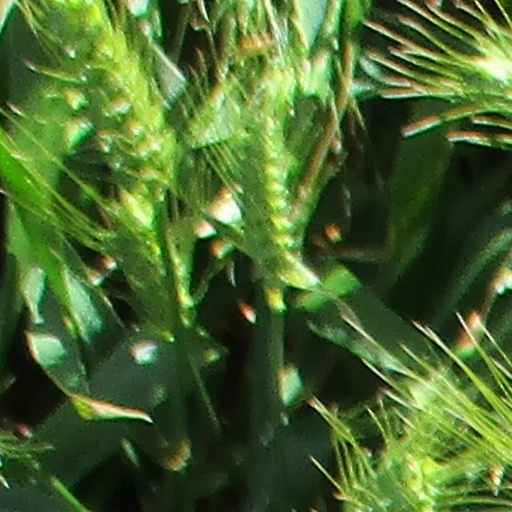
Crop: wheat